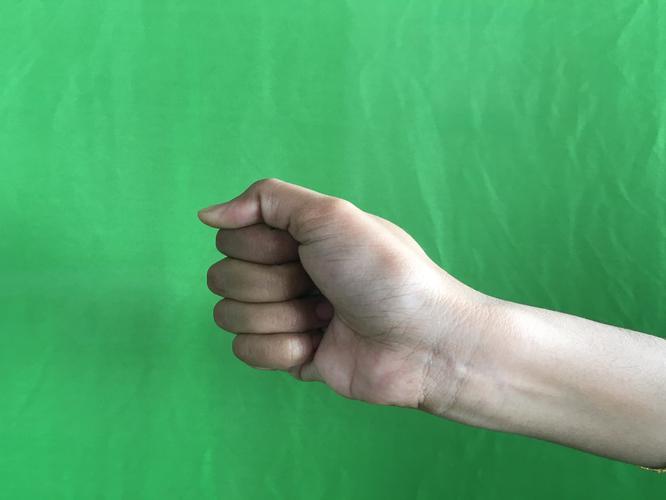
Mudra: Mushti
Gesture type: single_hand